The Outlaws (2017 film)

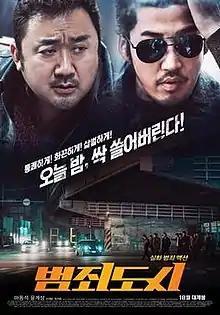
Theatrical release poster

The Outlaws, also written as The Roundup:The Outlaws, is a 2017 South Korean crime action film written and directed by Kang Yoon-sung, and starring Ma Dong-seok, and Yoon Kye-sang. It was released on October 3, 2017. Set in 2004, the film revolves around Detective Ma Seok-do, who tries to control the gang-wars between Chinese-Korean gangs while also dealing with a ruthless loan shark named Jang-Chen.